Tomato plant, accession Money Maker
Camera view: tilt-top (135 deg); turntable rotation: 90 degrees
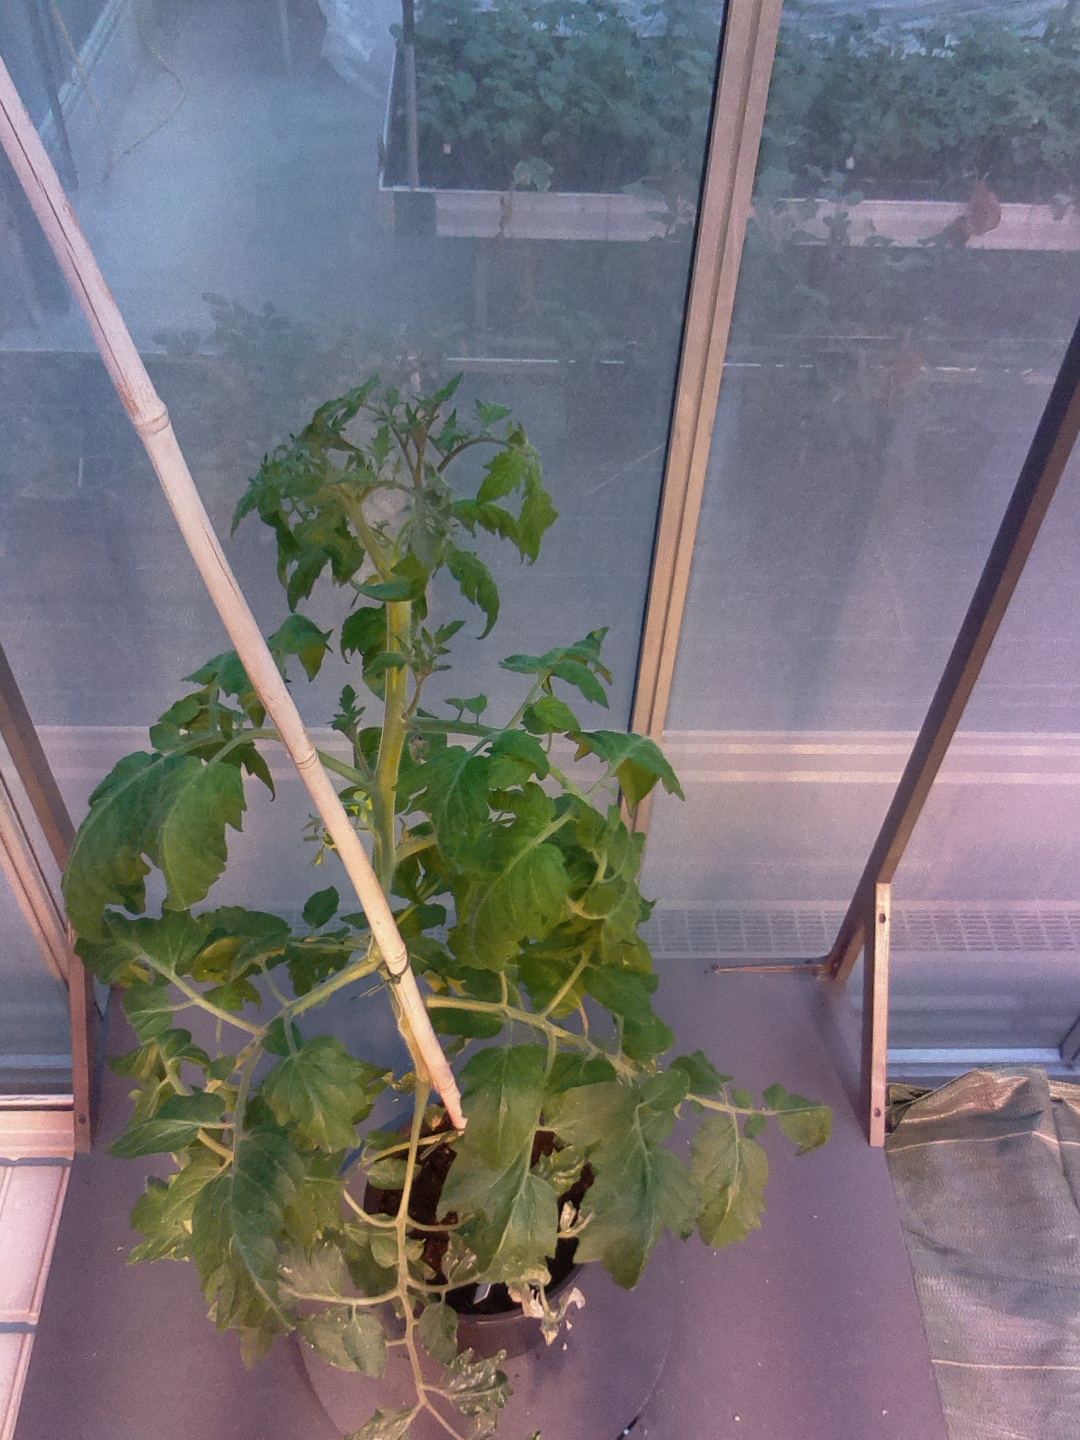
BBCH growth stage 64: 40%-50% of flowers open